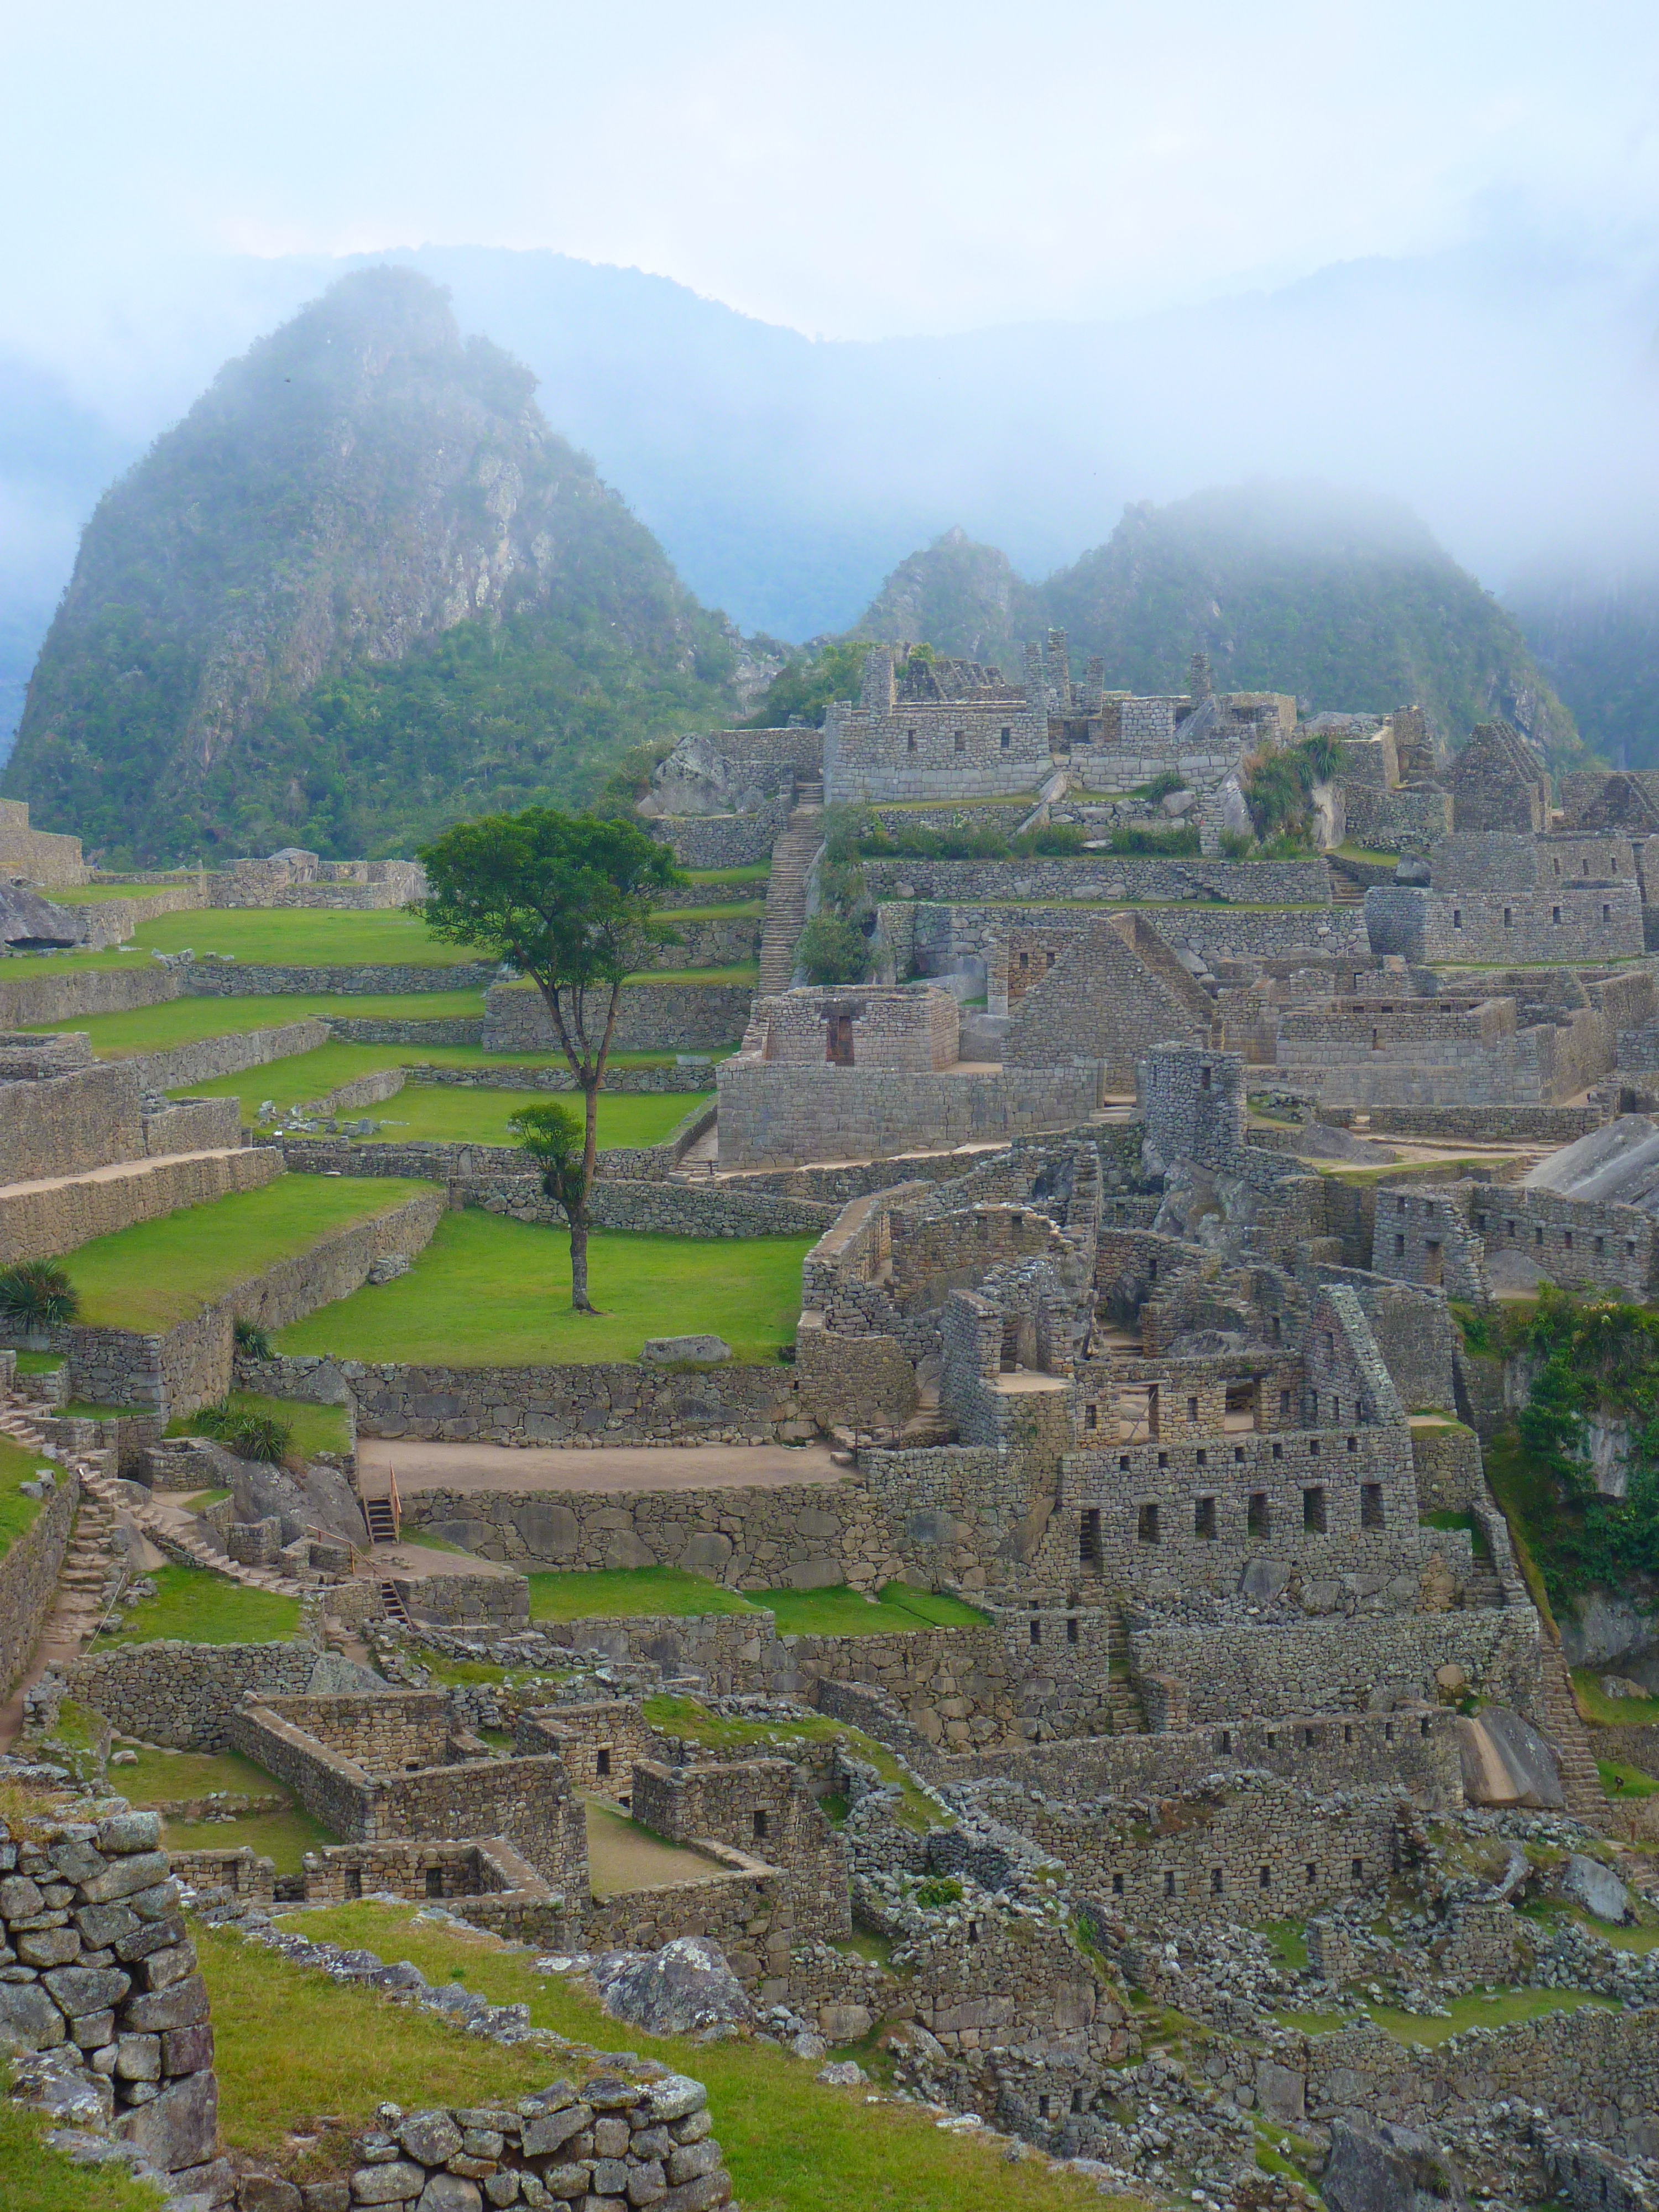
landscape, mountain, architecture, hill, valley, monument, village, landmark, fortification, tourism, machu picchu, peru, inca, ruins, plateau, archaeological site, unesco world heritage site, historic site, ancient history, maya civilization